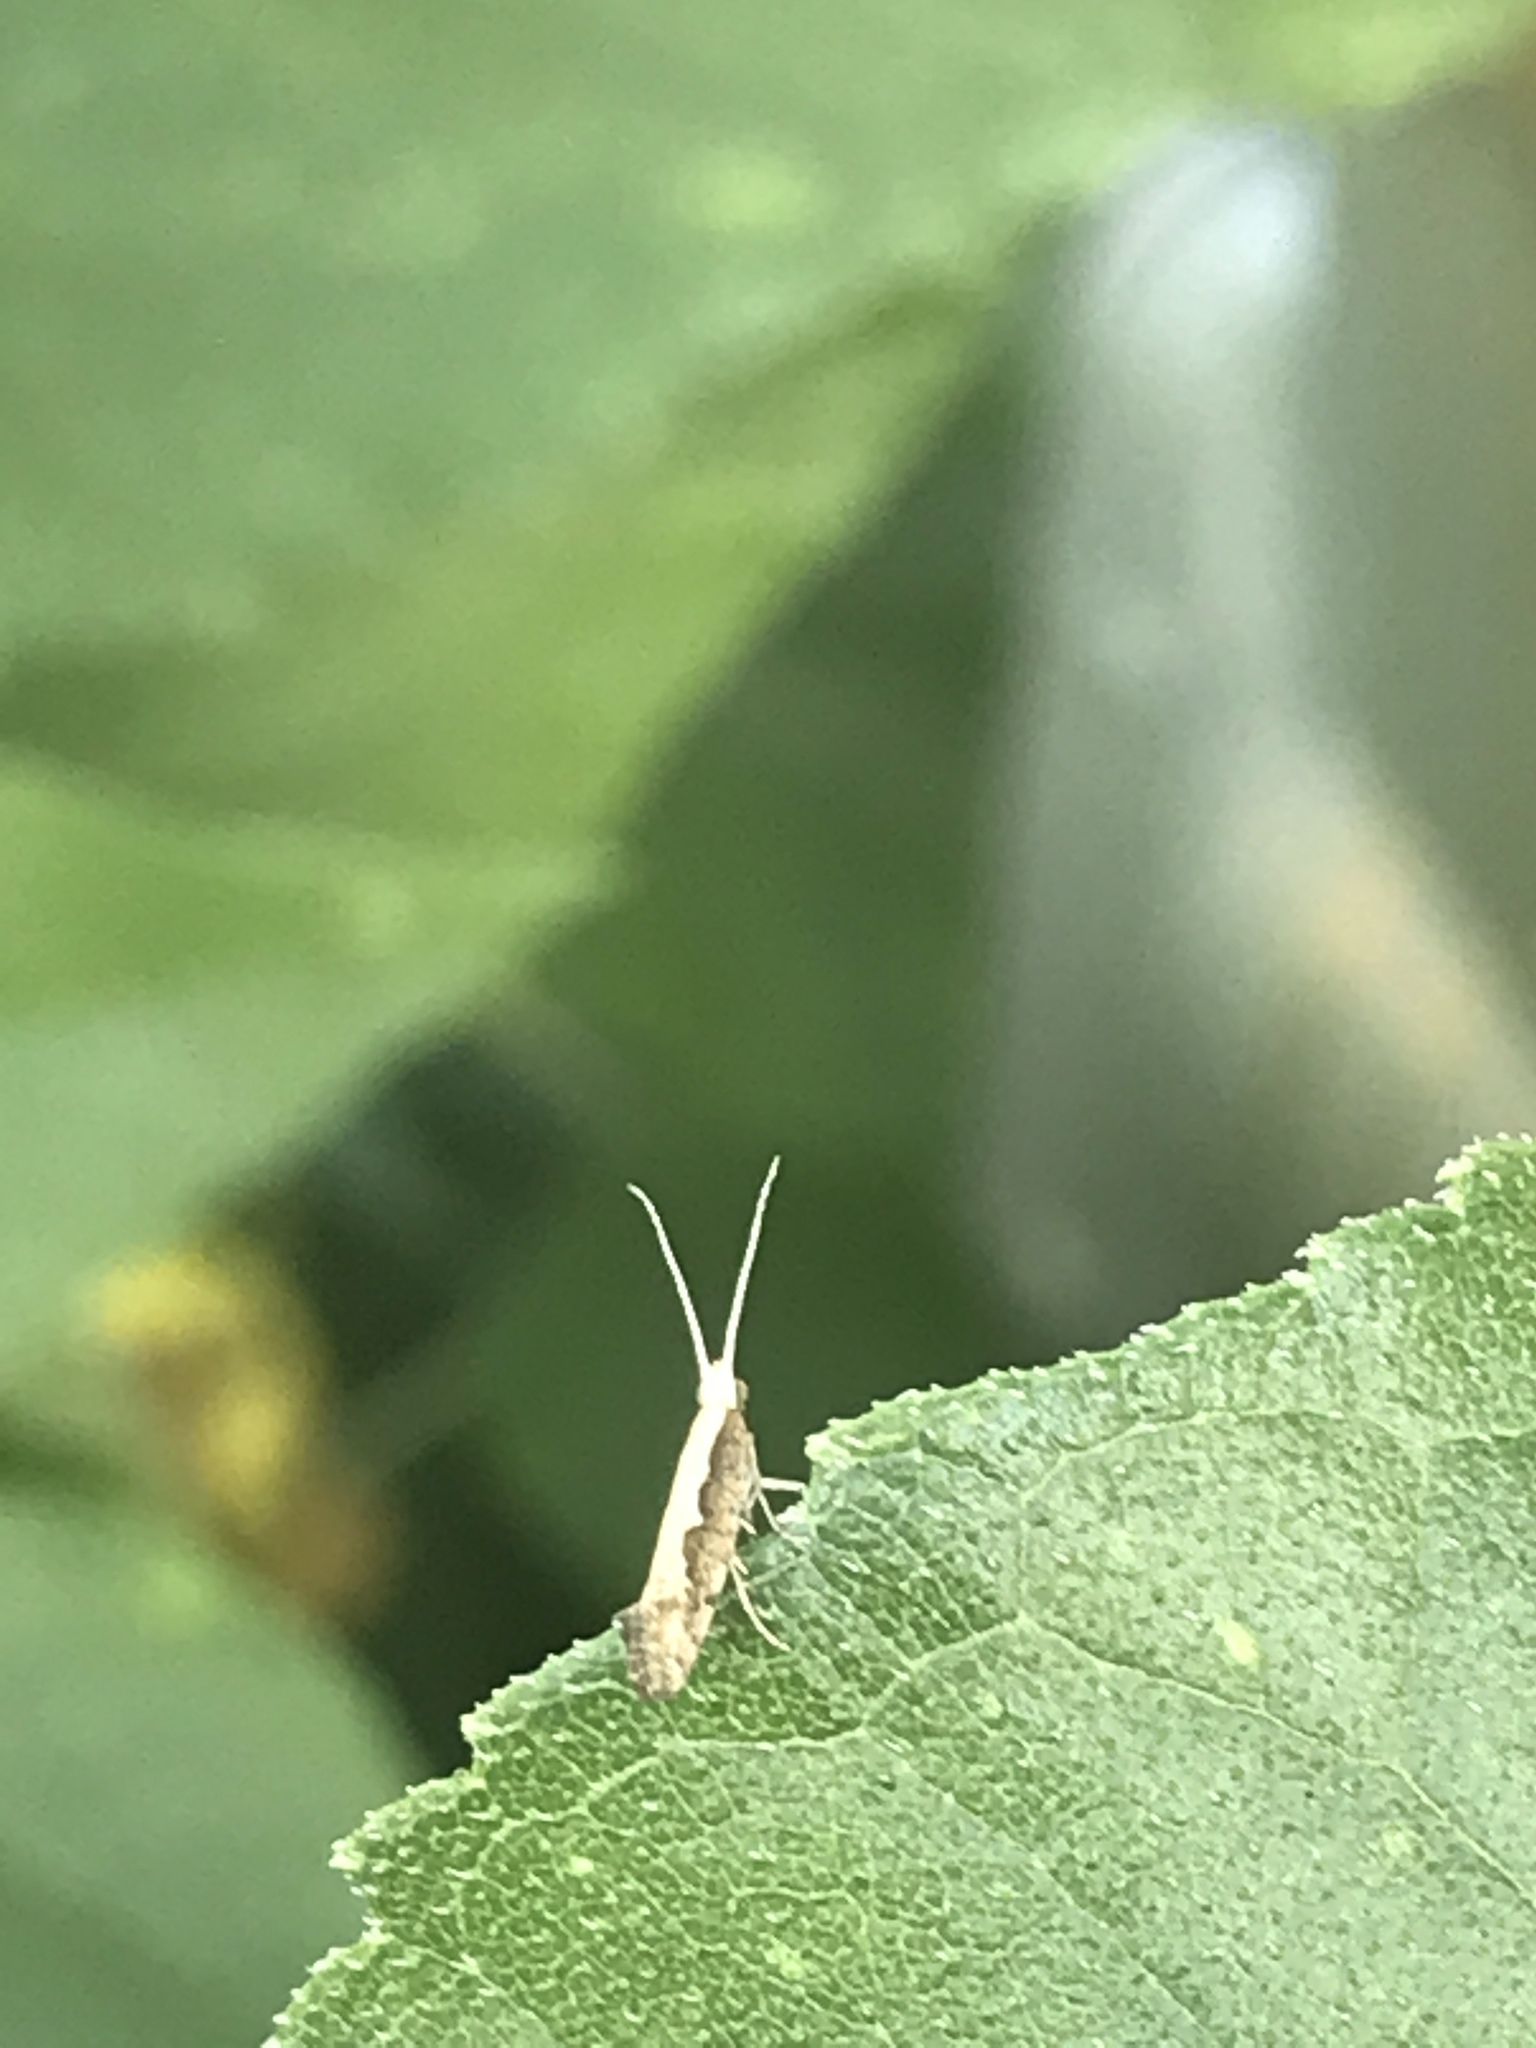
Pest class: diamondback_moth